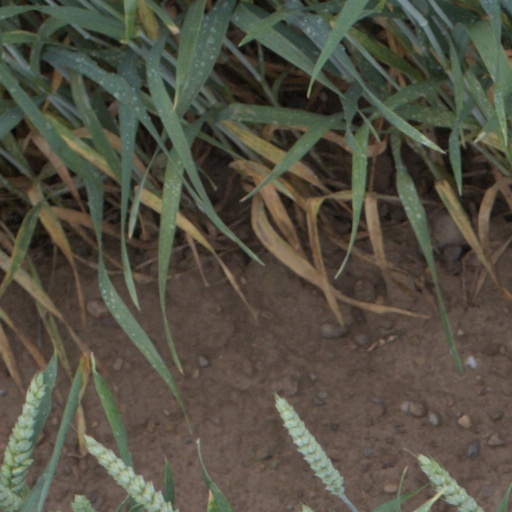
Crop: wheat